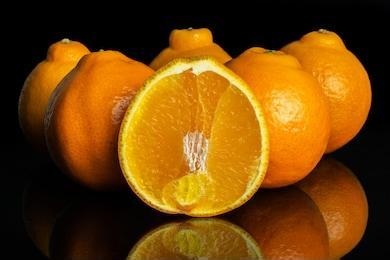
Label: mandarine